Brick Gothic

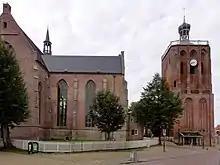
Church of Workum in the province of Friesland is an example of Brick Gothic in the Netherlands

Brick building became prevalent in the 12th century, still within the Romanesque architecture period. Wooden architecture had long dominated in northern Germany but was inadequate for the construction of monumental structures. Throughout the area of Brick Gothic, half-timbered architecture remained typical for smaller buildings, especially in rural areas, well into modern times.